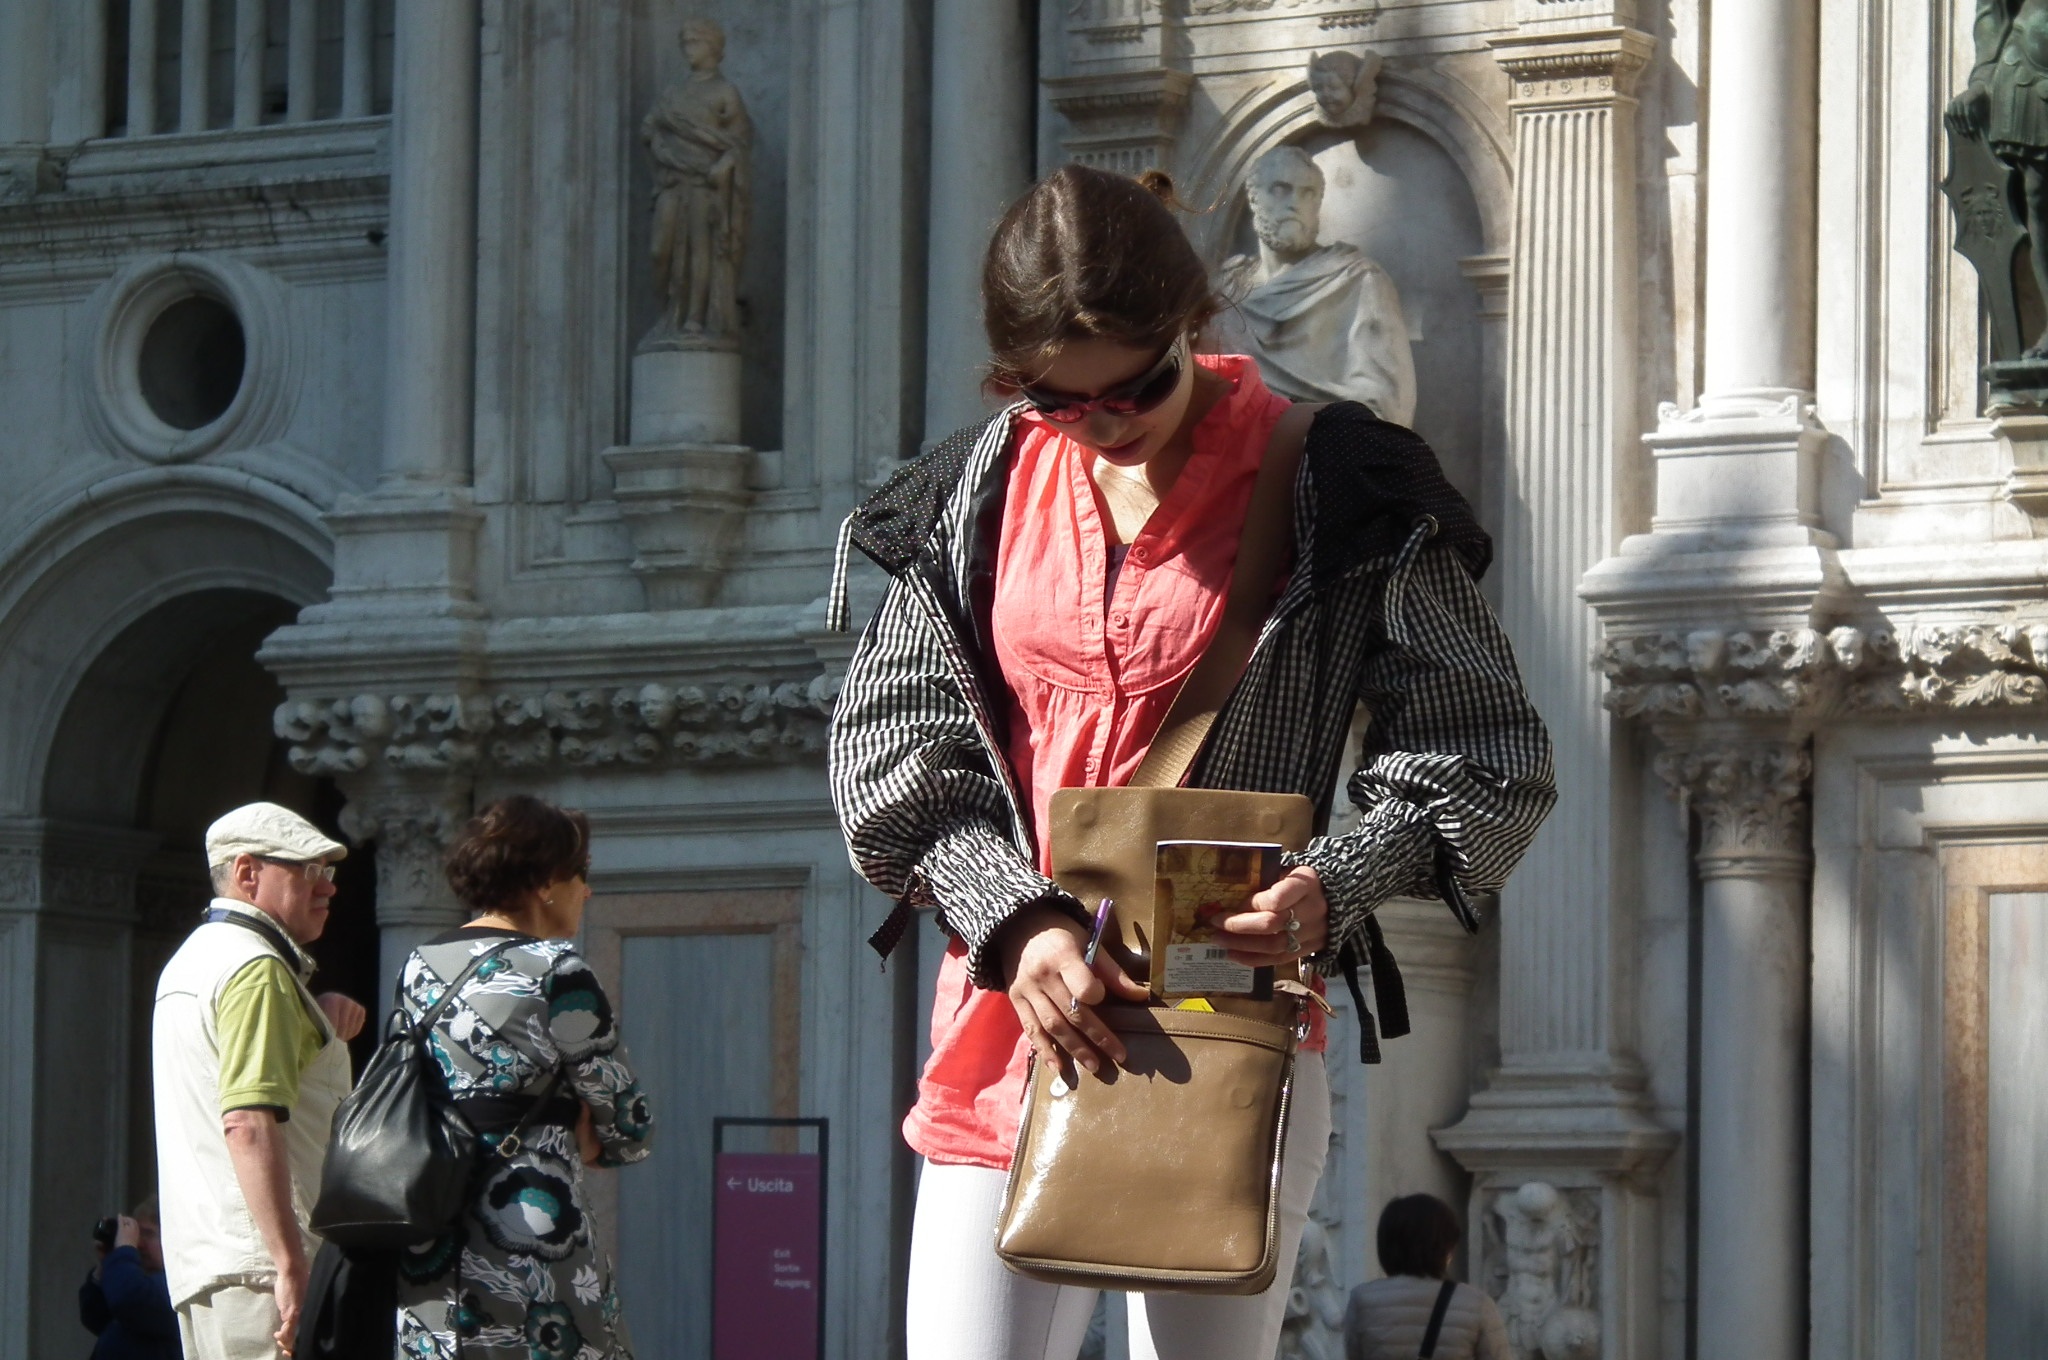
girl, palace, monument, statue, bag, clothing, tourism, temple, beauty, paparazzi